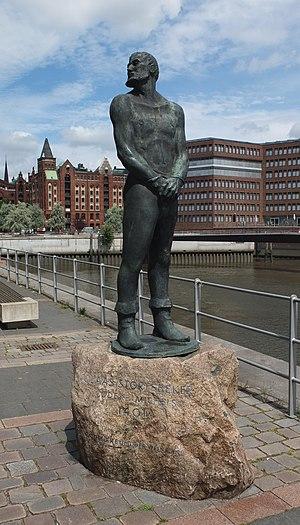
Klaus Störtebeker est un pirate allemand. Également surnommé le « Corsaire rouge », il a vécu à la fin du XIVᵉ siècle.